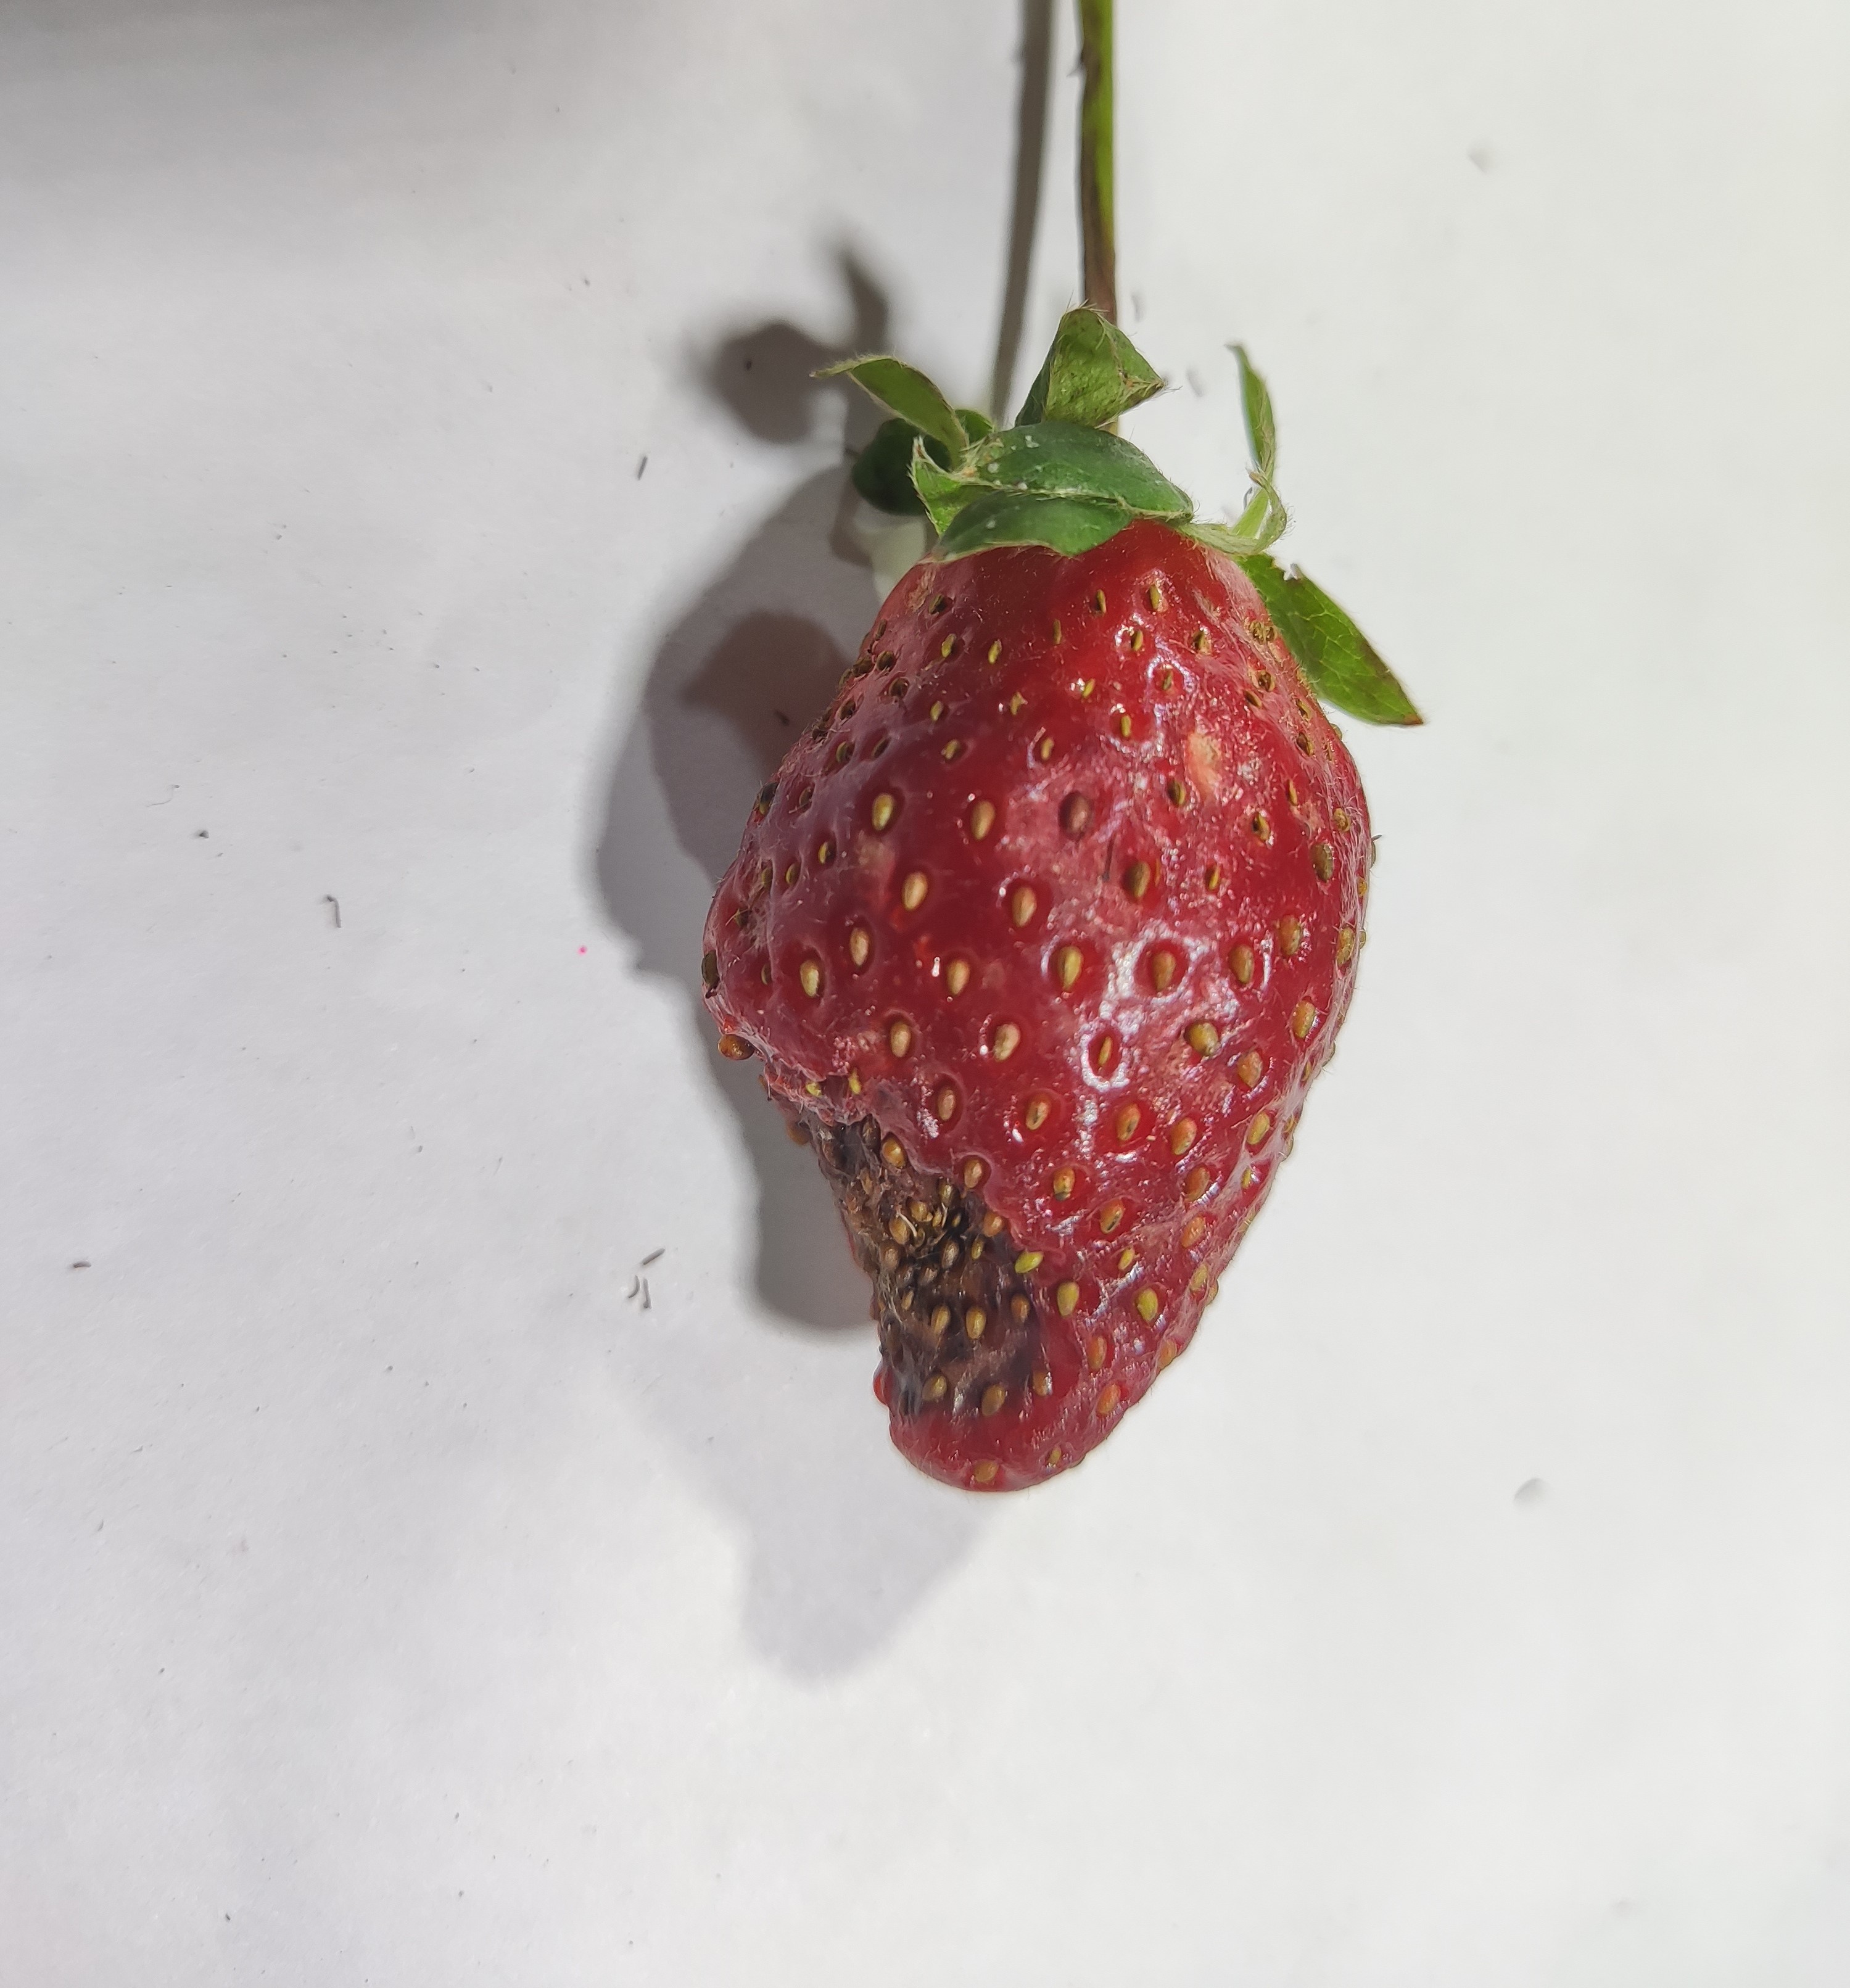
Fruit: strawberry
Condition: rotten